German submarine U-386

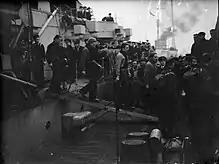
Survivors from "U-406" and "U-386" being brought ashore from HMS "Spey" at Liverpool.

The boat had departed St. Nazaire on 26 December 1943. Exactly a month later (26 January 1944), she was off the west coast of Scotland, north of the island of Islay. She was sunk by depth charges dropped by the British frigate on 19 February 1944.